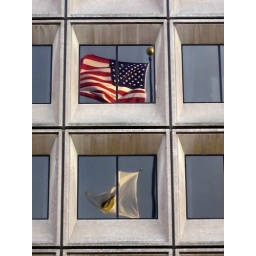
Flag reflections in federal building windows